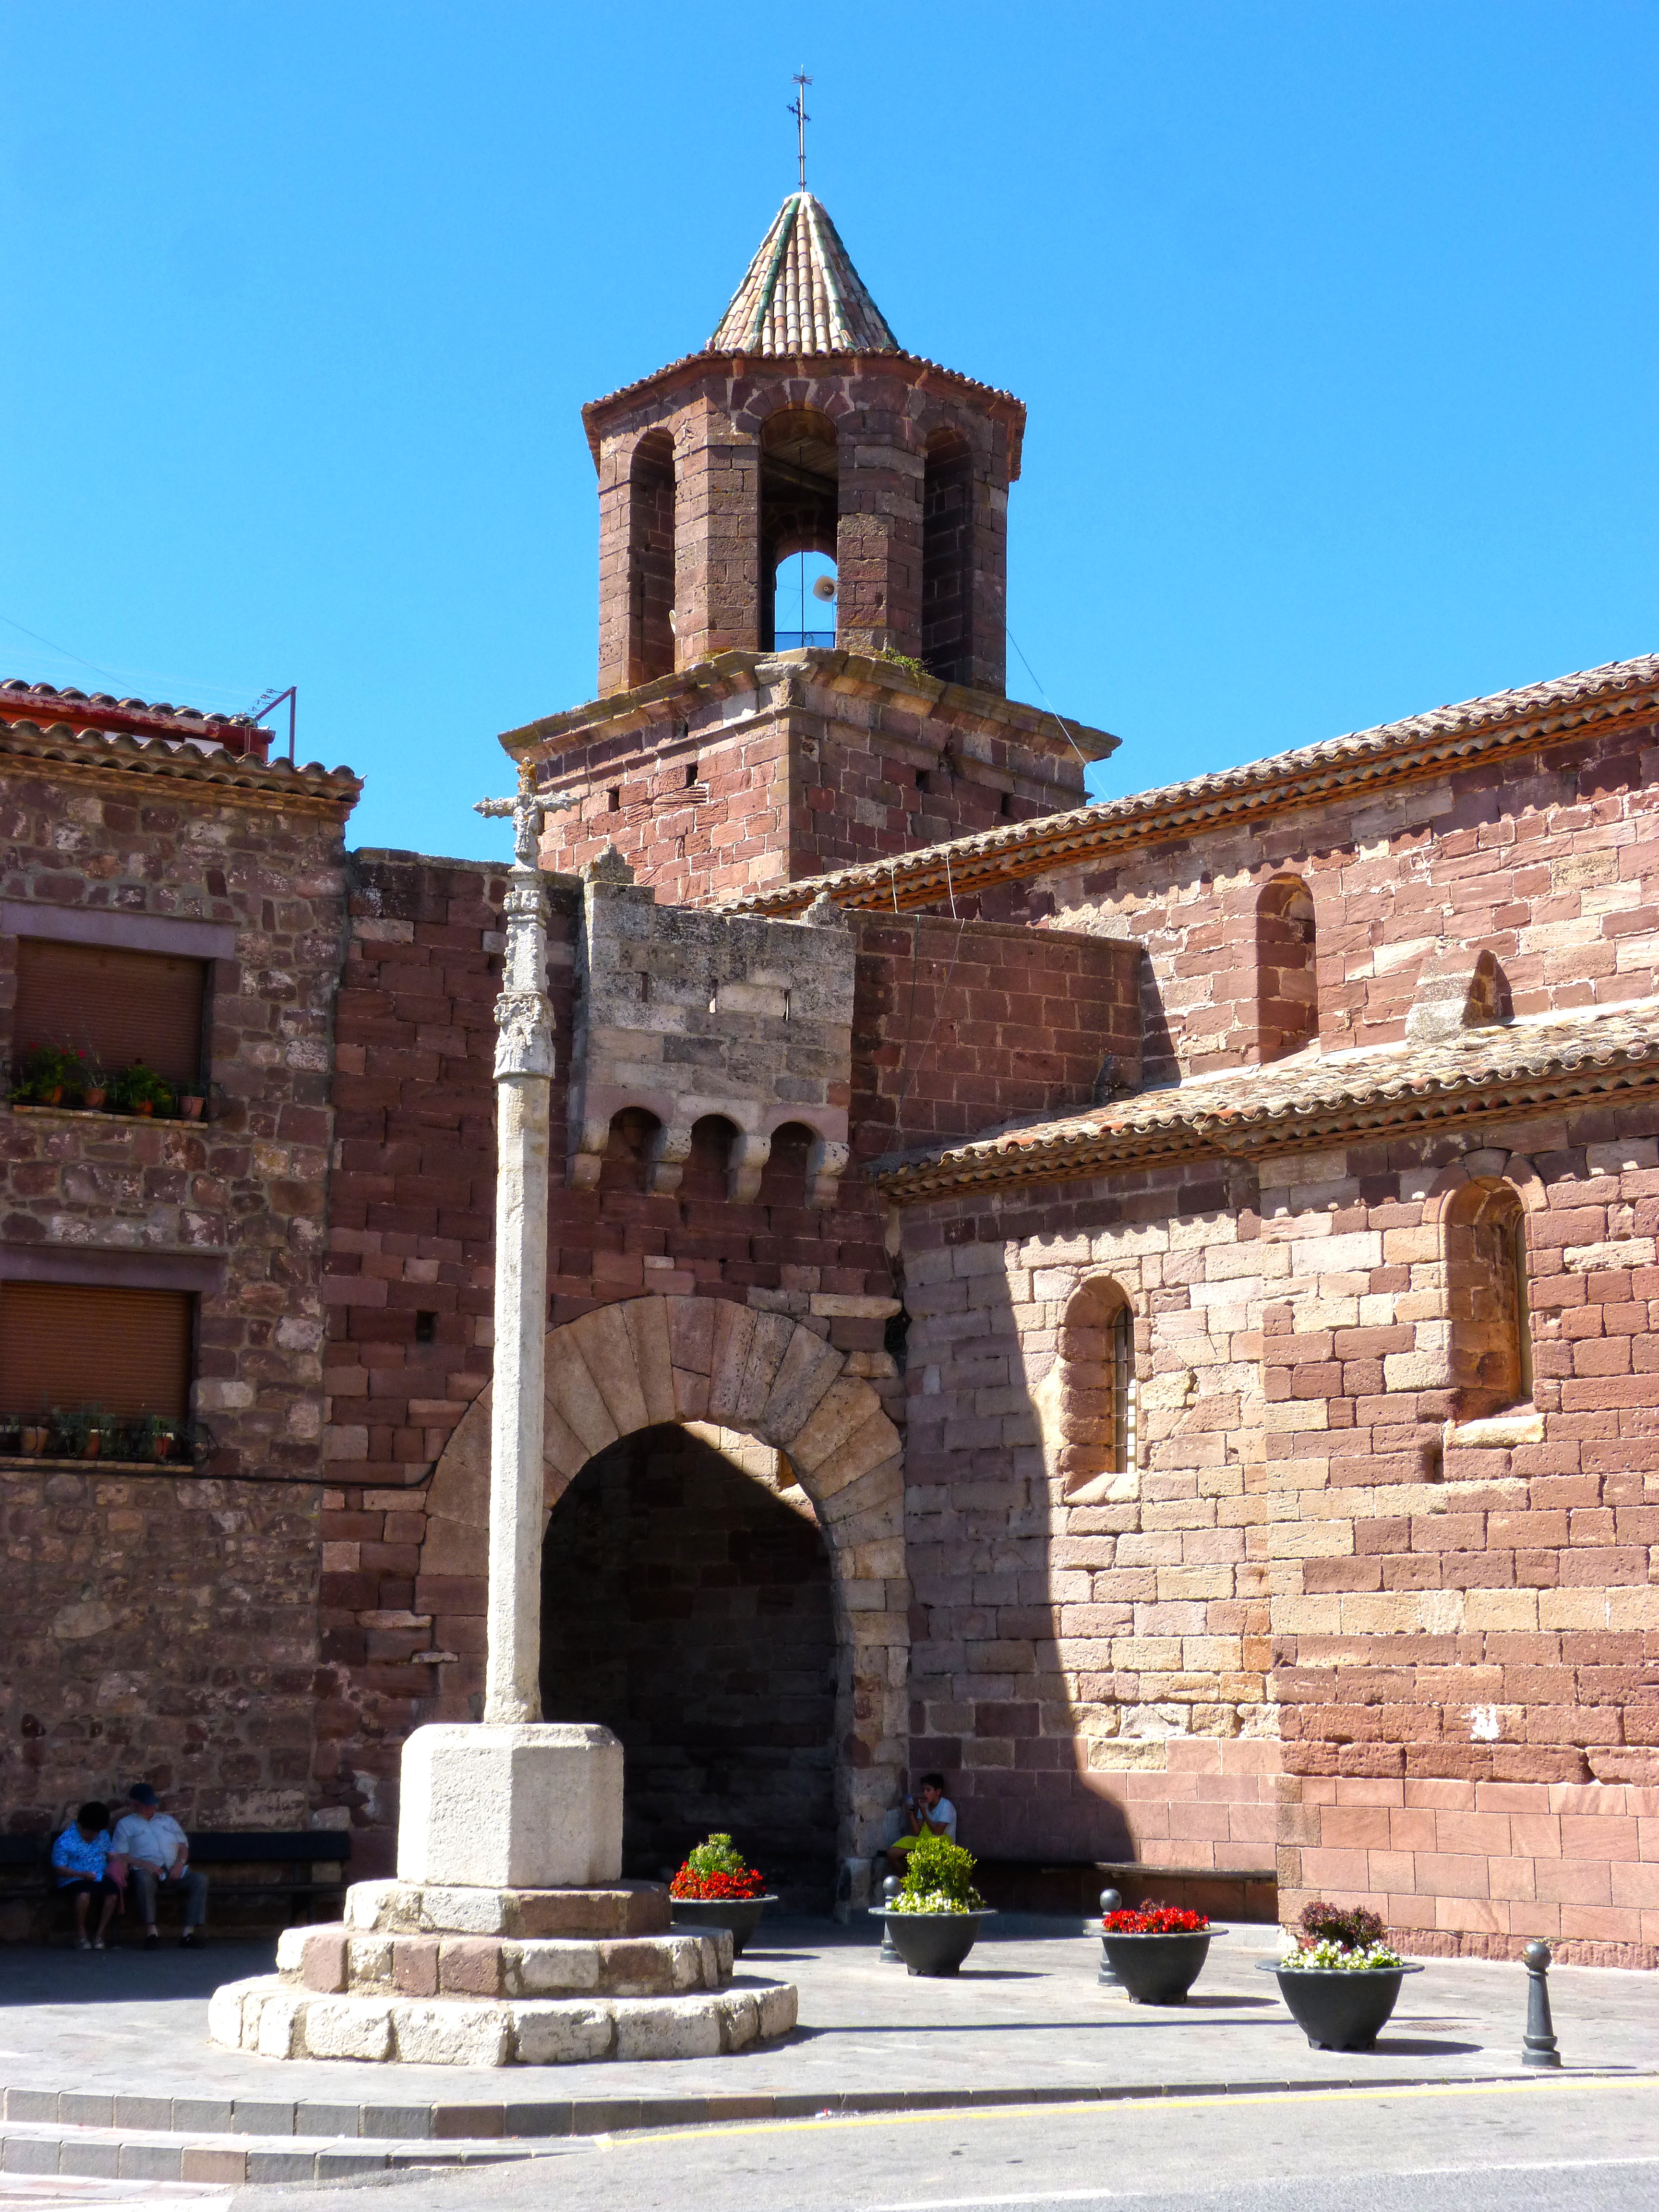
town, building, landmark, church, chapel, place of worship, bell tower, medieval architecture, cruise, tools, monastery, basilica, red sandstone, prades, popular architecture, historic site, ancient history, spanish missions in california